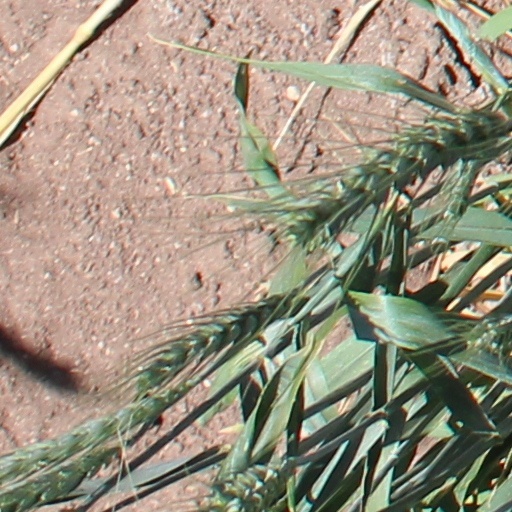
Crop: wheat